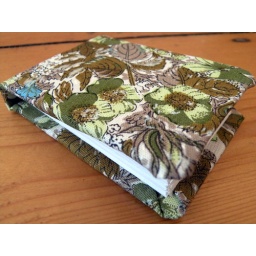
Retro teeny hardback notebook covered in vintage green and blue flowers.